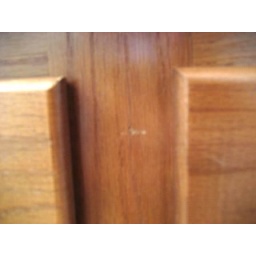
Nick/Flaw in bathroom cabinet since 11-1-06 (Never fixed or replaced)